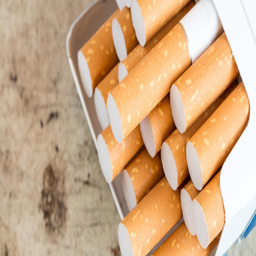
cigarettes sticking out from the pack .